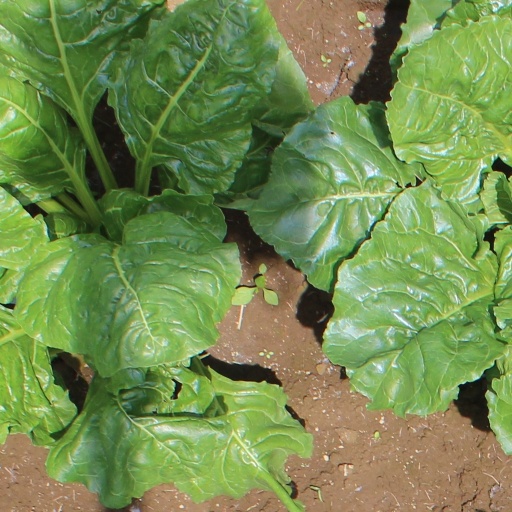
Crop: sugar beet